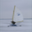
Label: ship